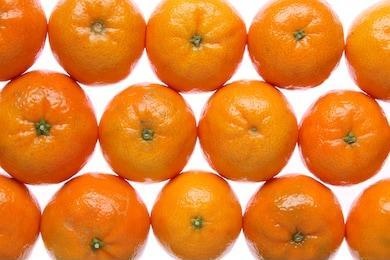
Label: mandarine